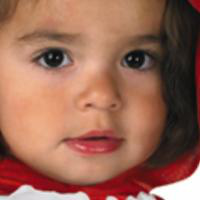
Age group: age 01-10